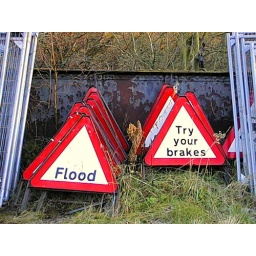
On disused railway bridge over the river Irwell, Bacup, Lancashire.